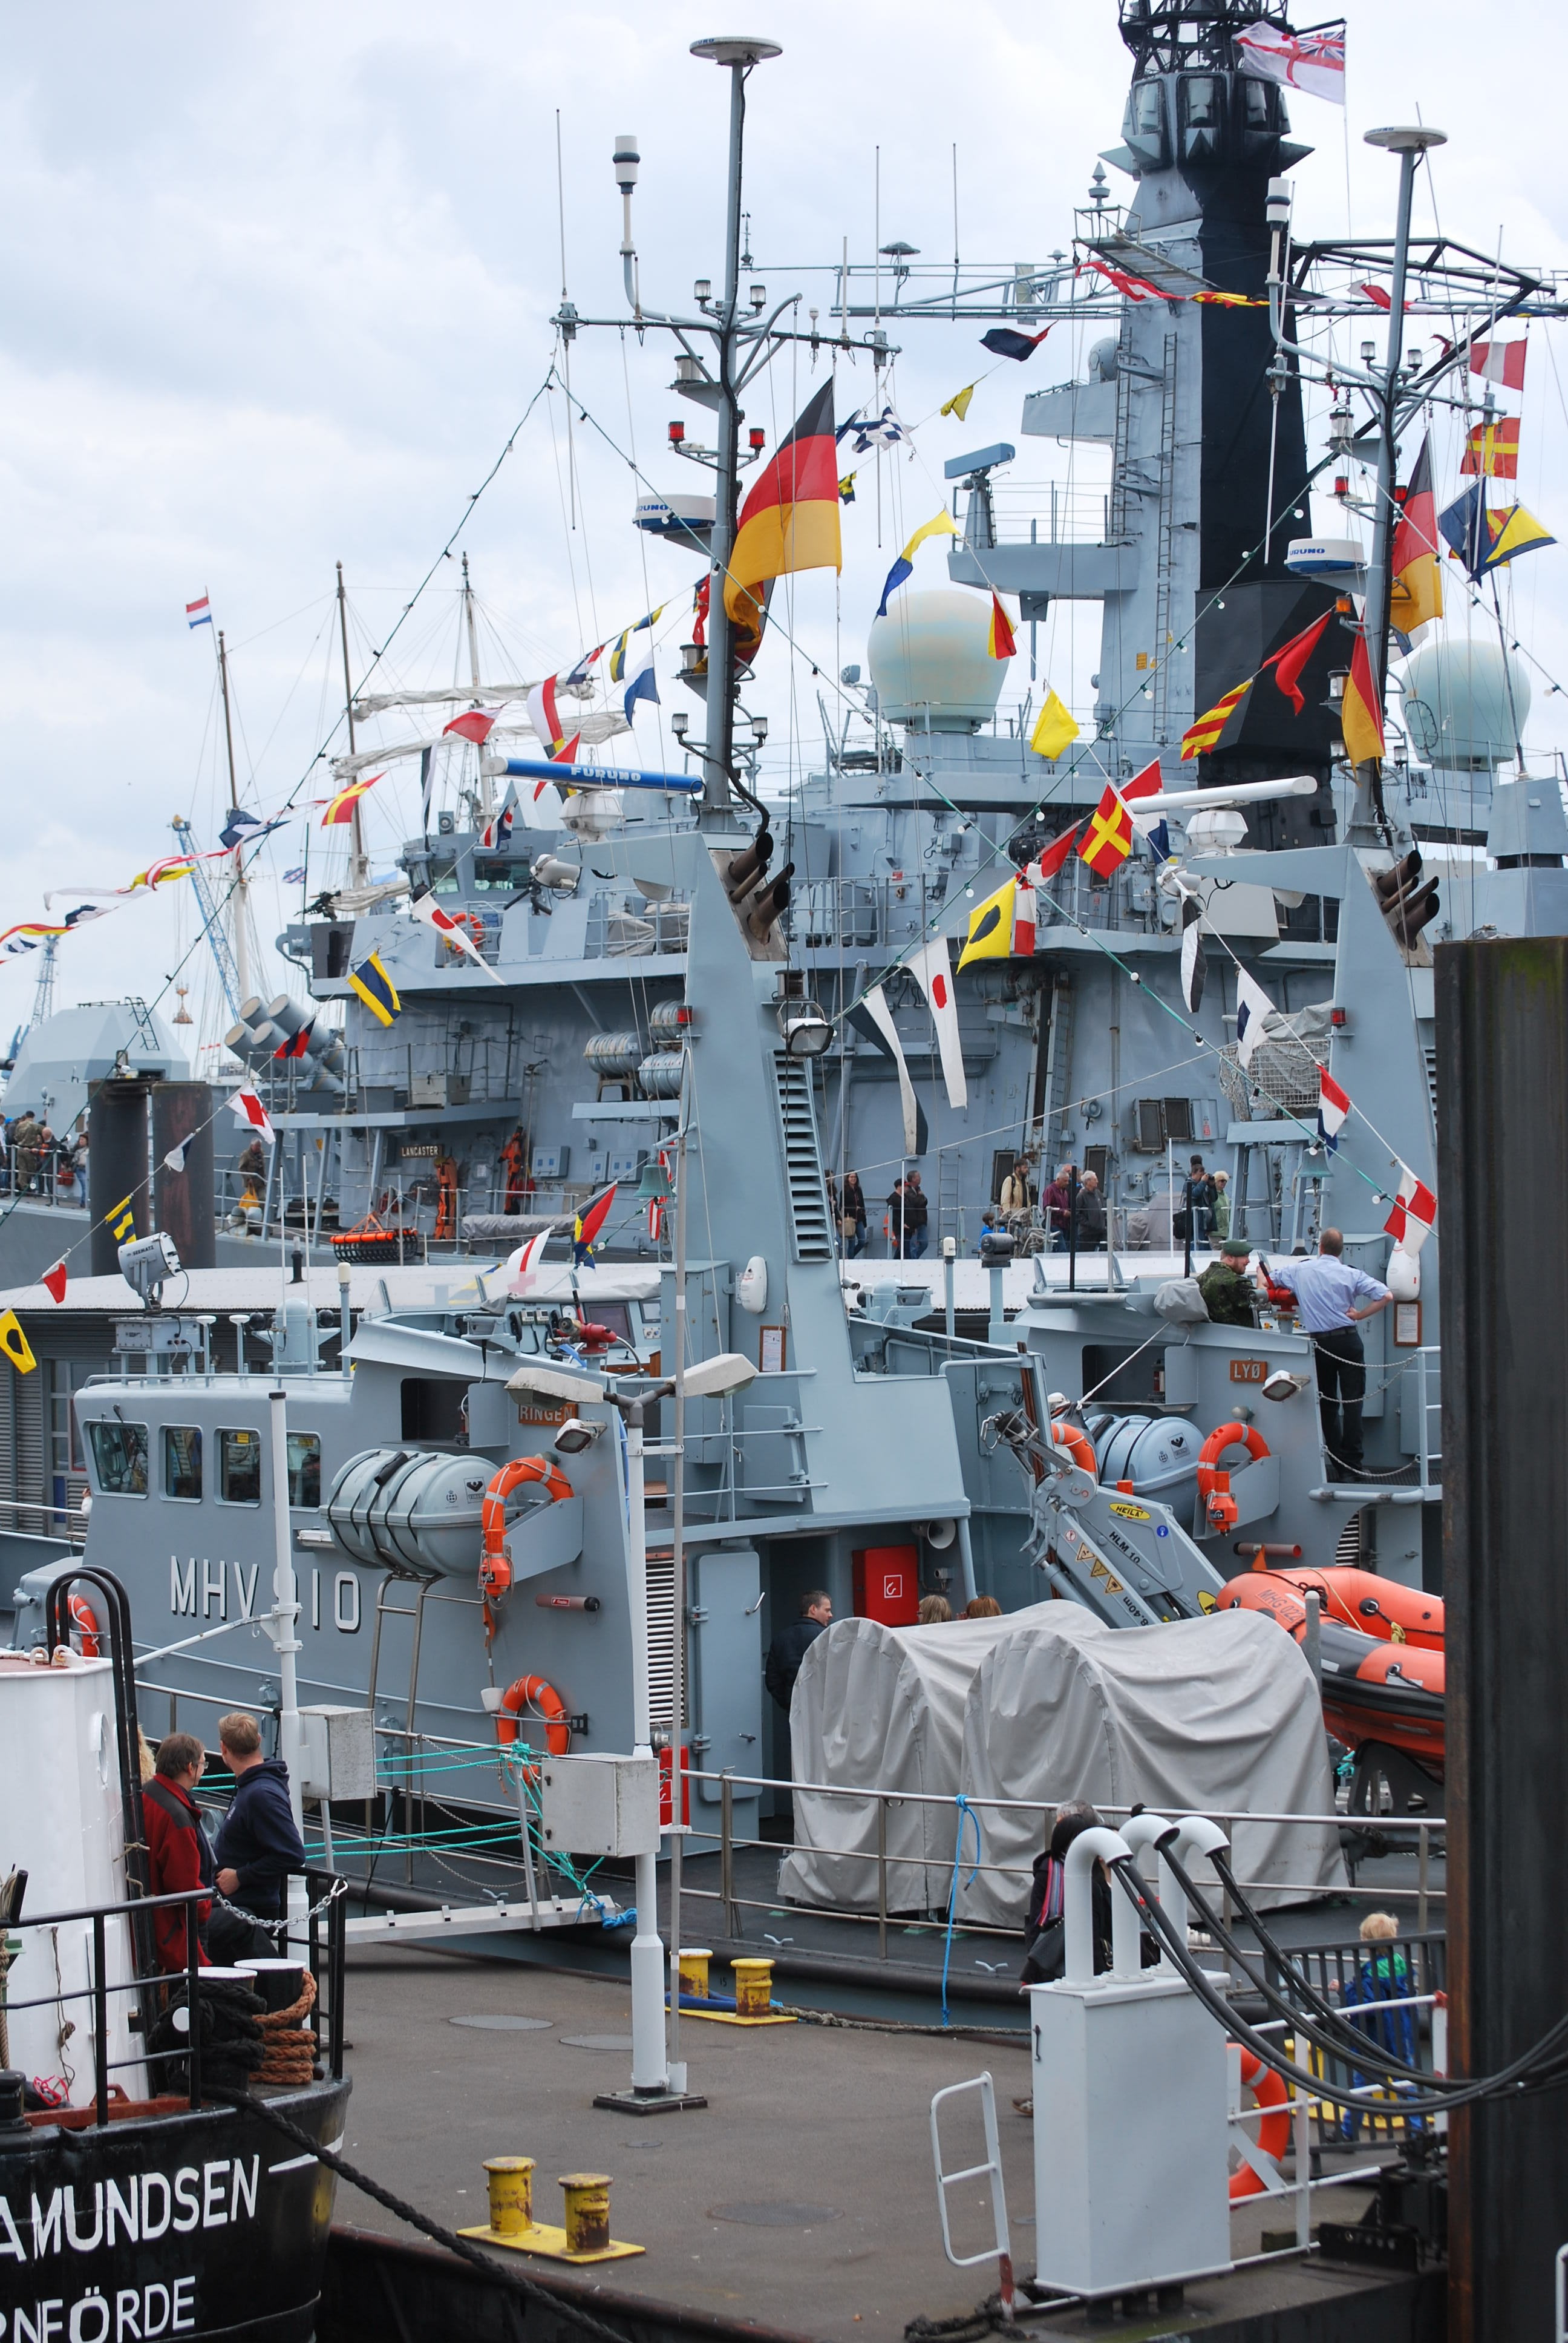
ship, vehicle, navy, watercraft, warship, battleship, hamburg, frigate, hafengeburtstag, destroyer, ships and flags, naval ship, guided missile destroyer